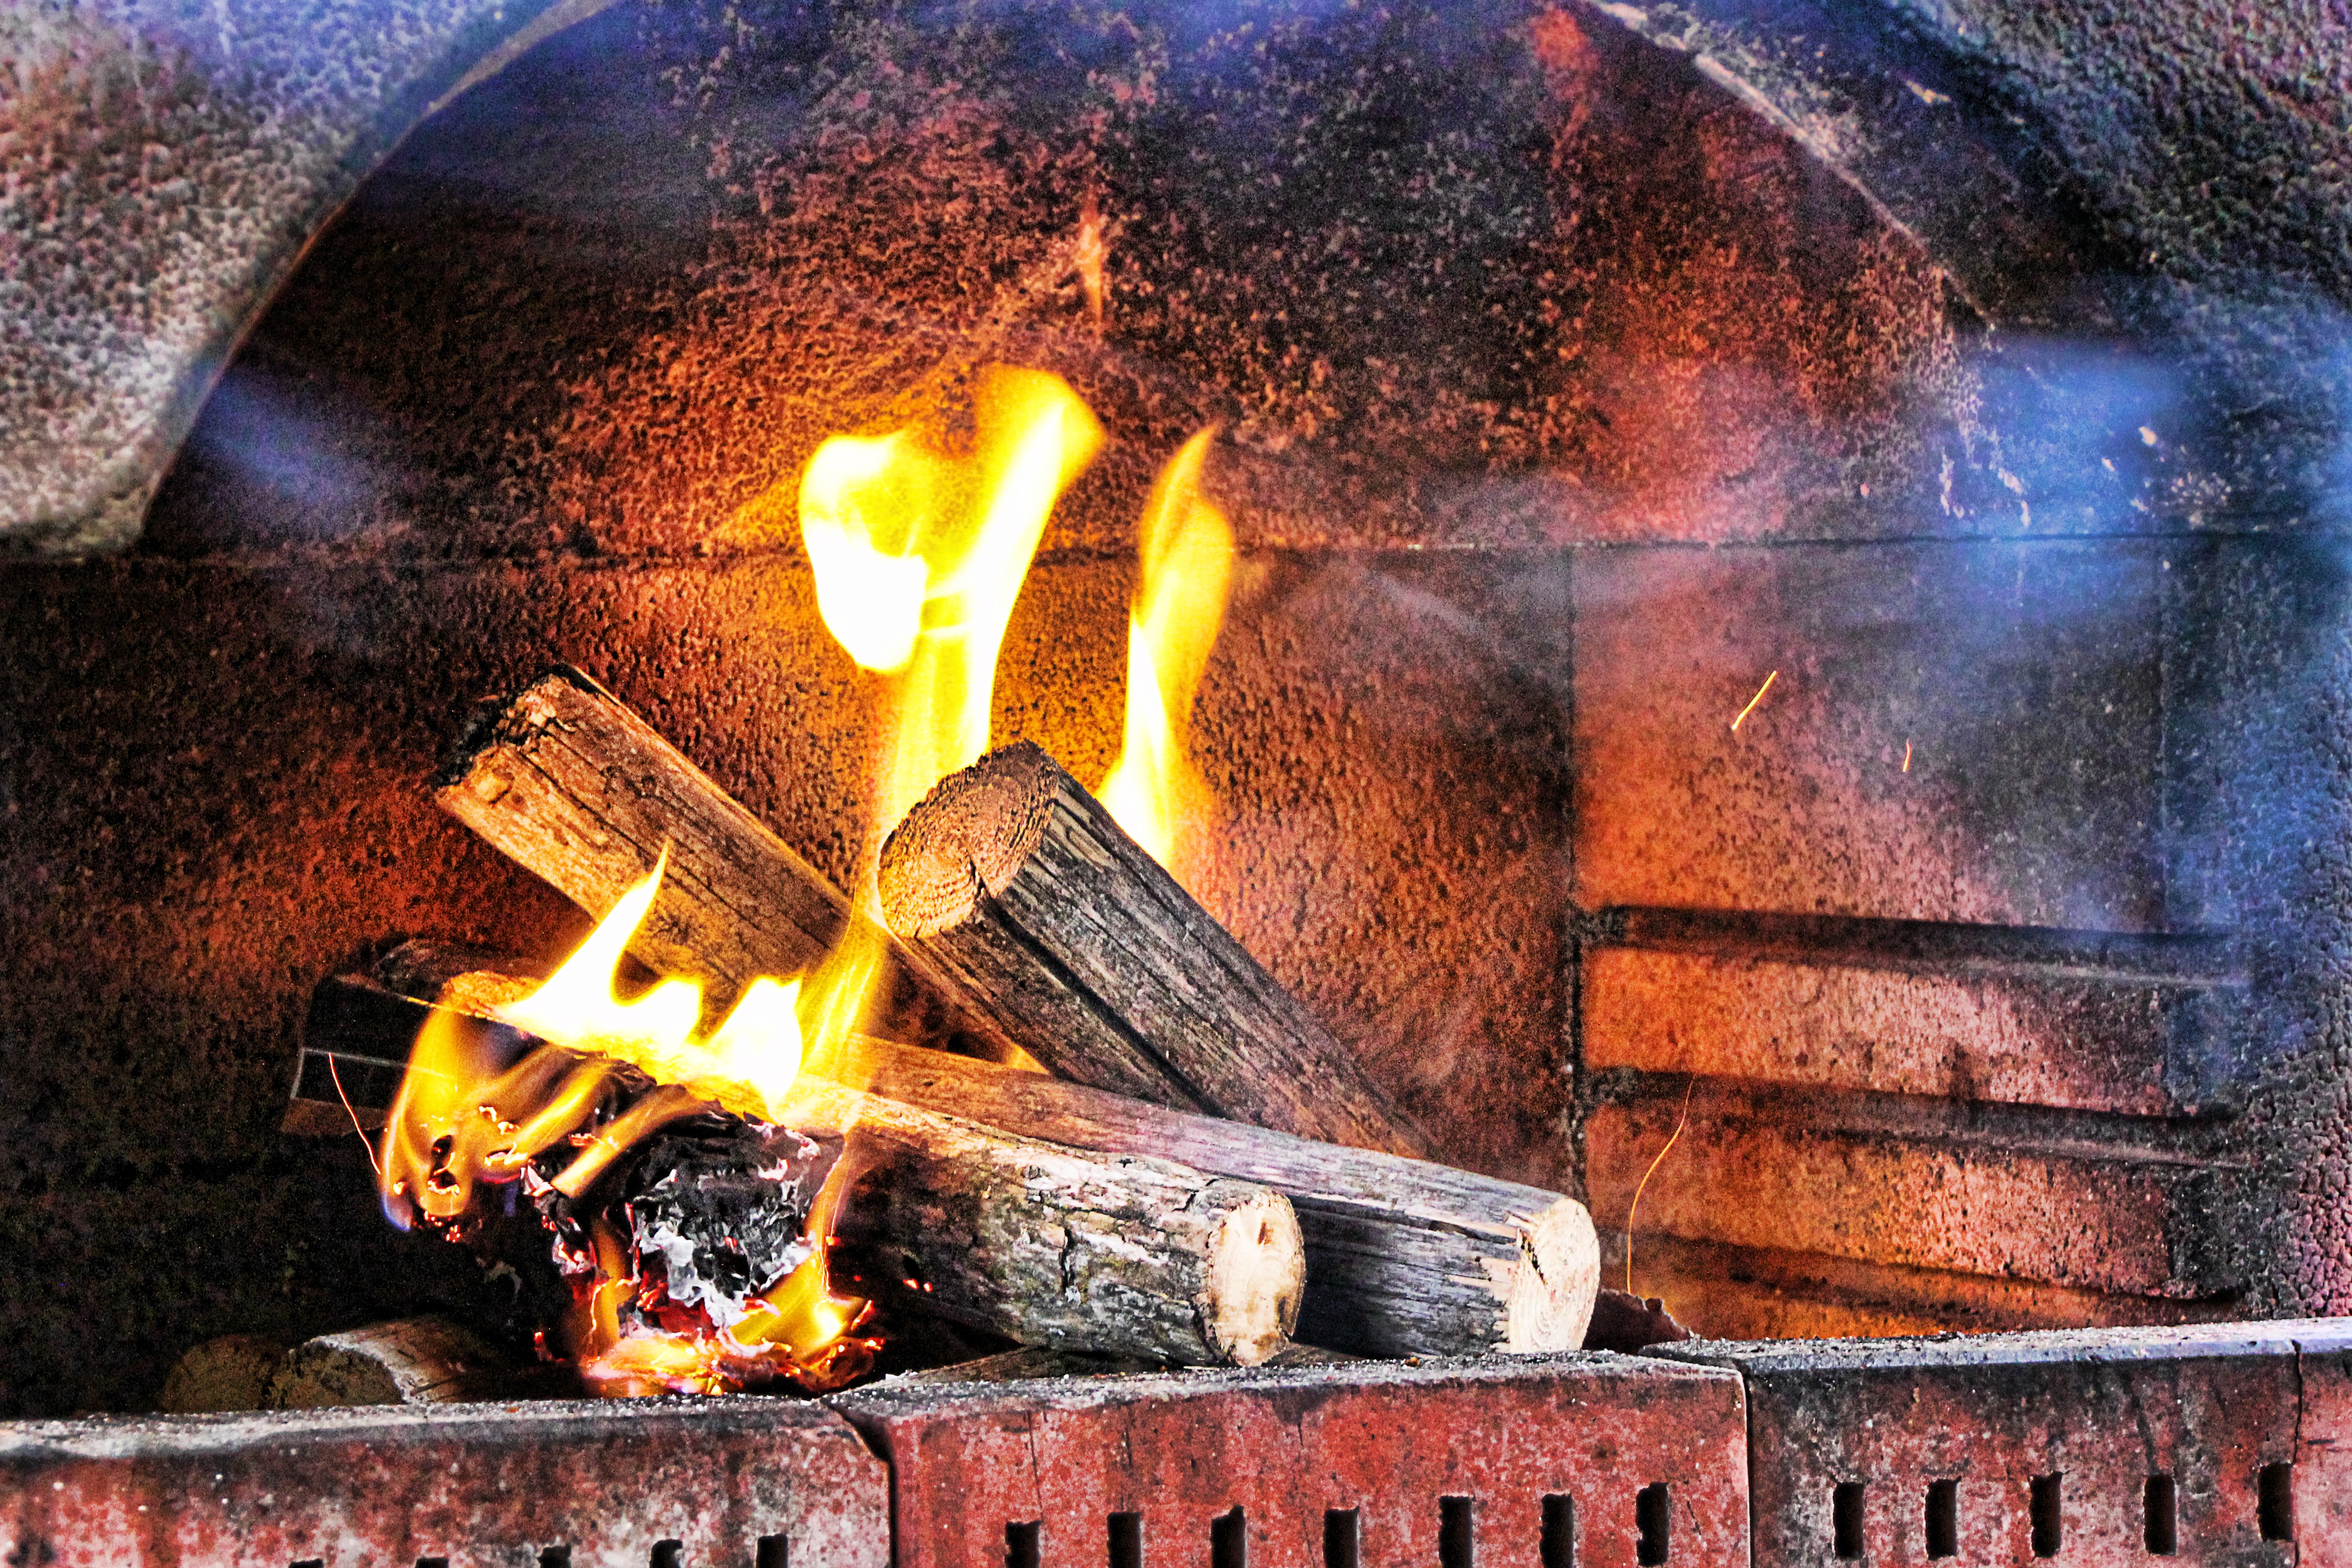
flame, fire, fireplace, campfire, barbecue, heat, burn, blaze, combs thread cutting, wood fire, open fire, open fireplace